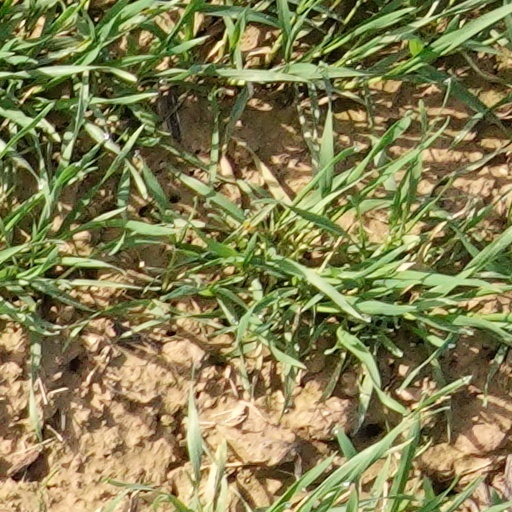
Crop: wheat